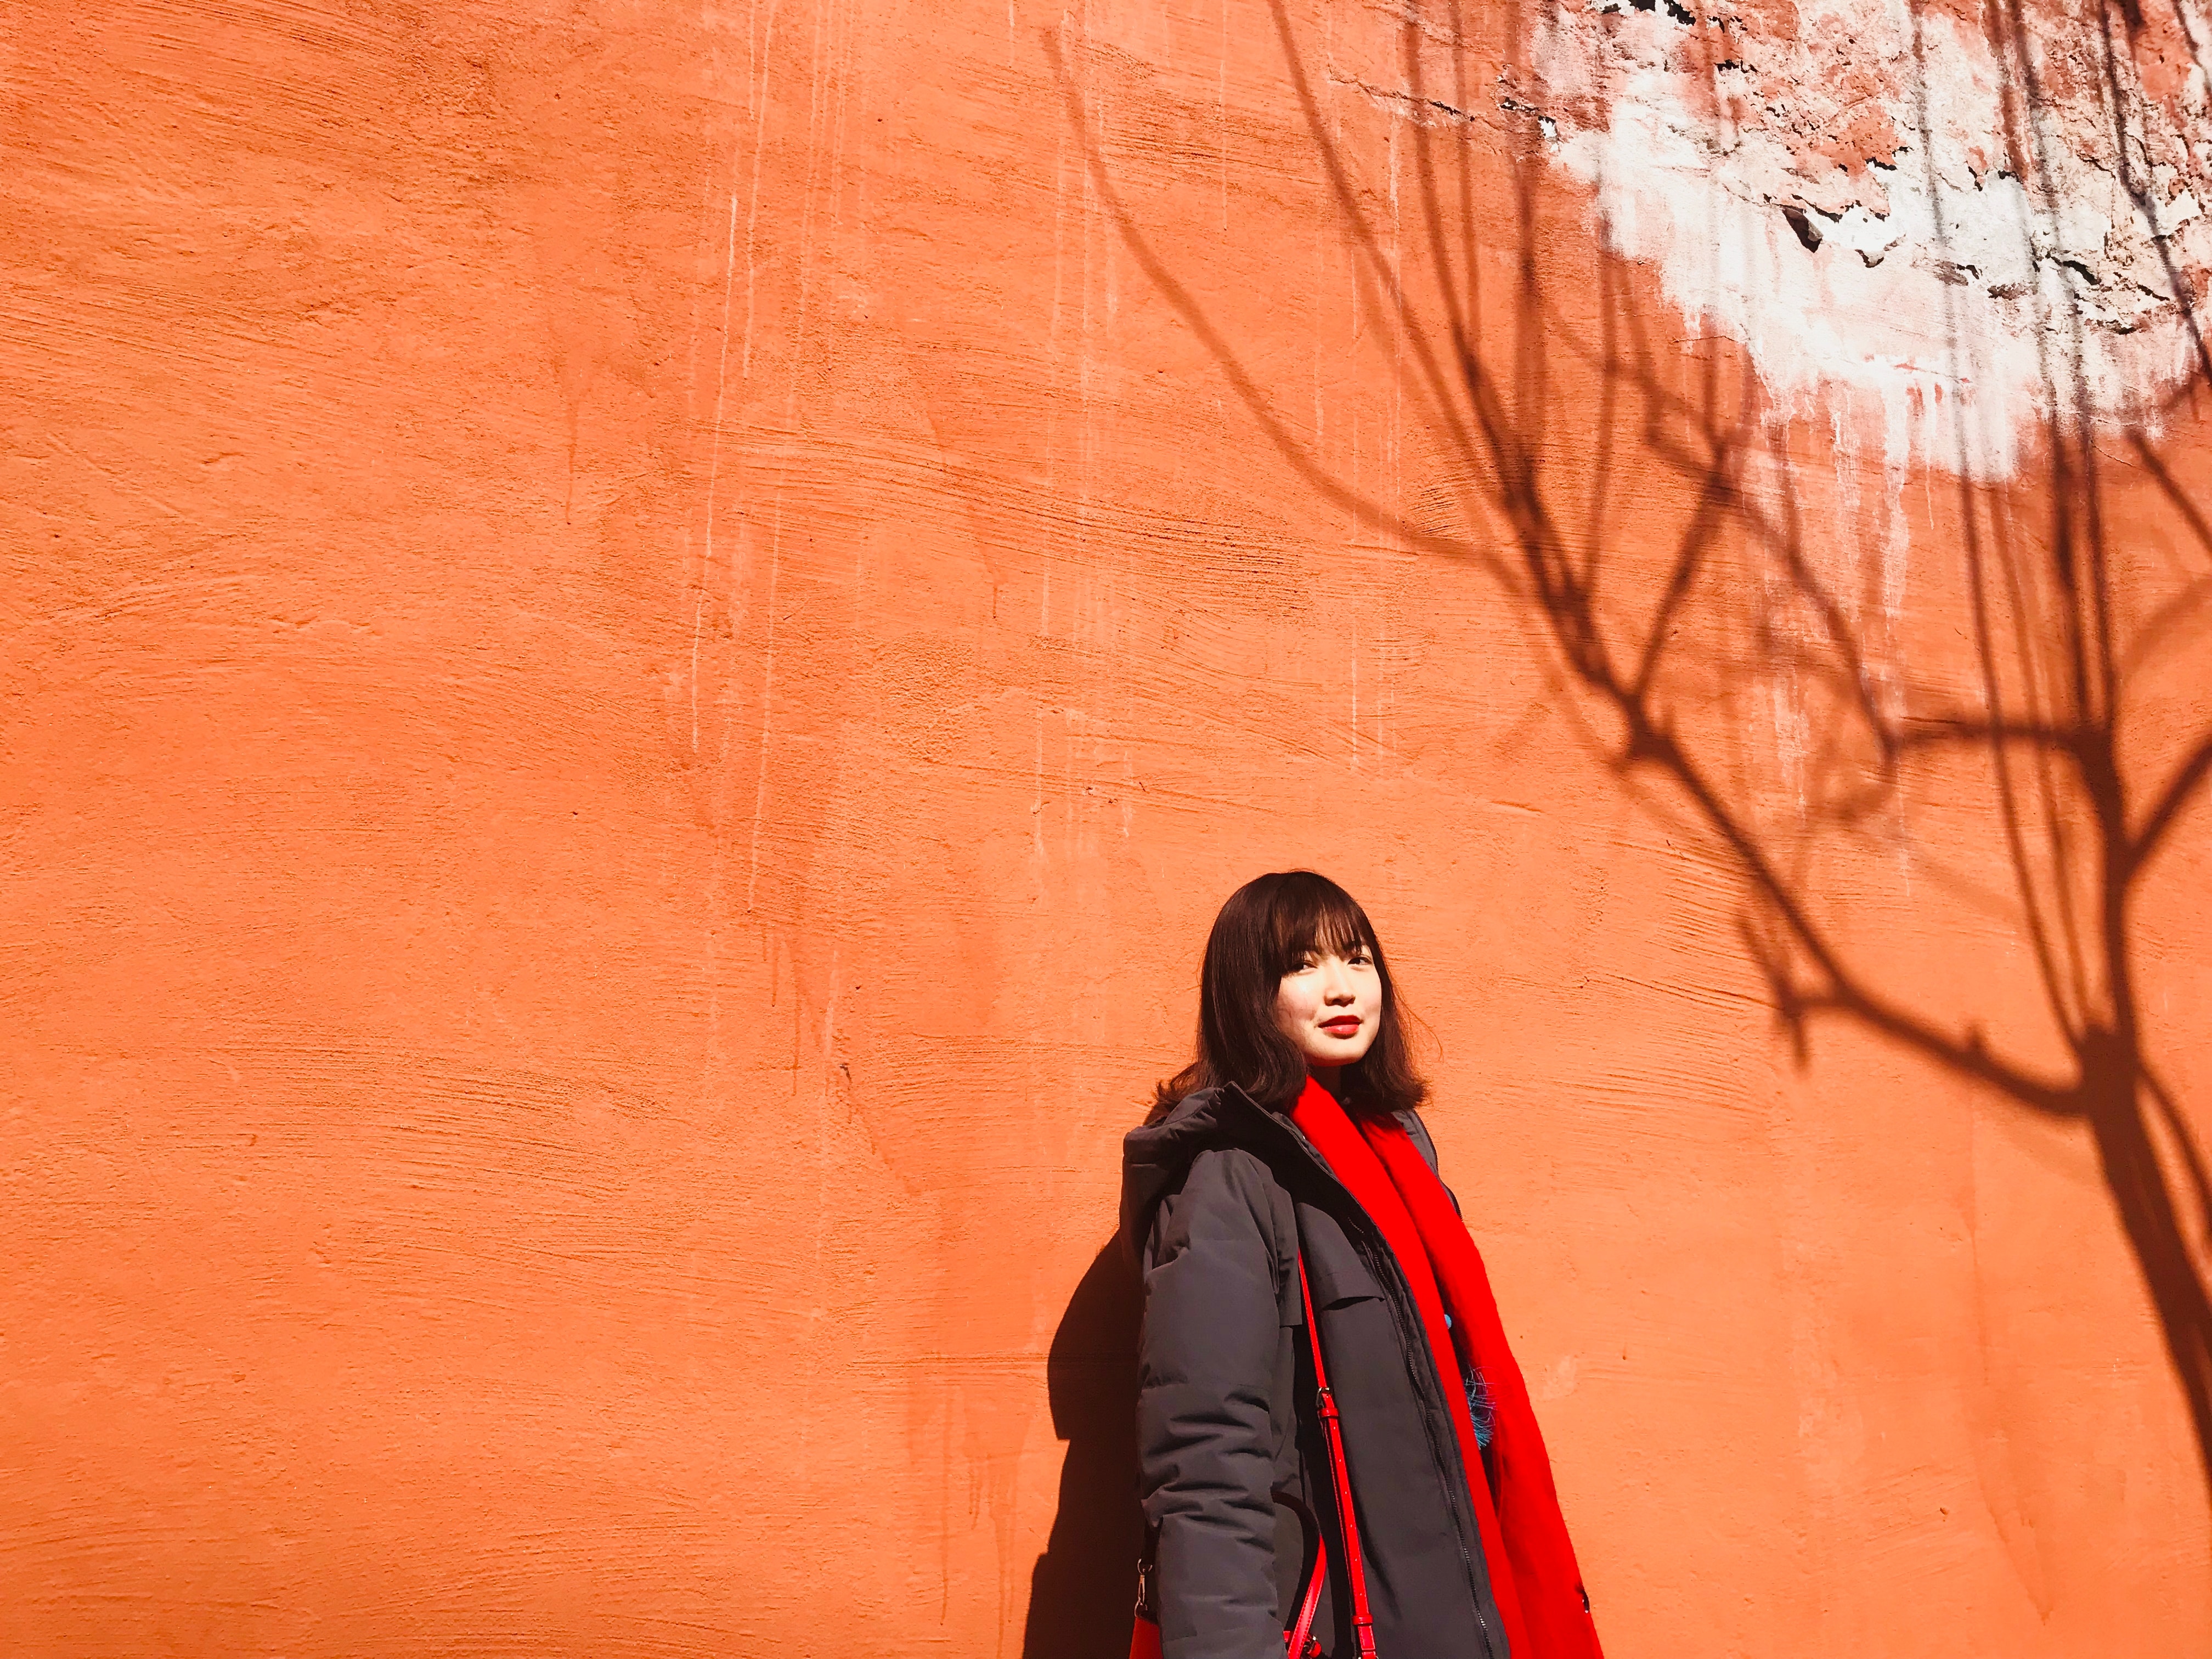
red, photograph, yellow, orange, sky, girl, light, photography, tree, computer wallpaper, fun, landscape